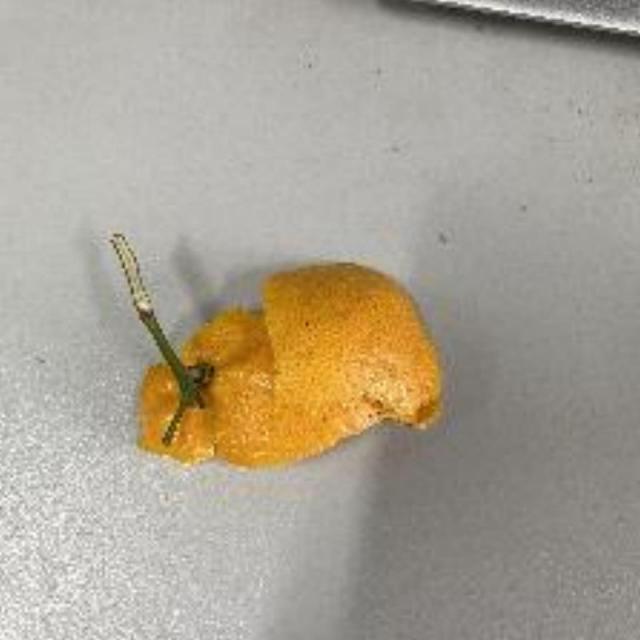
Label: peels